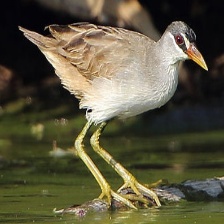
Species: WHITE BROWED CRAKE
Scientific name: AMAURORNIS CINEREA